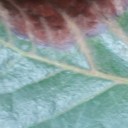
Label: Phoma